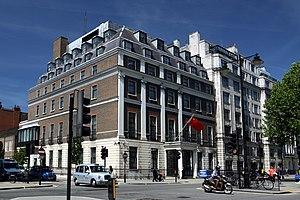
Ceci est une liste des représentations diplomatiques de la République populaire de Chine. La République populaire de Chine possède un vaste réseau diplomatique, qui représente les liens économiques, commerciaux, politiques, culturels et militaires importants du pays à travers le monde.